Max Otte

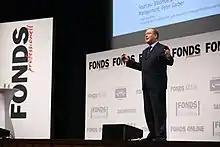
Max Otte at a fund congress (2019).

In 2006, Otte published the book "The Crash is Coming. The New Global Economic Crisis and How to Prepare for It." In it, he predicted a collapse of the stock markets. During the 2008 financial crisis, Otte made this publicly known.